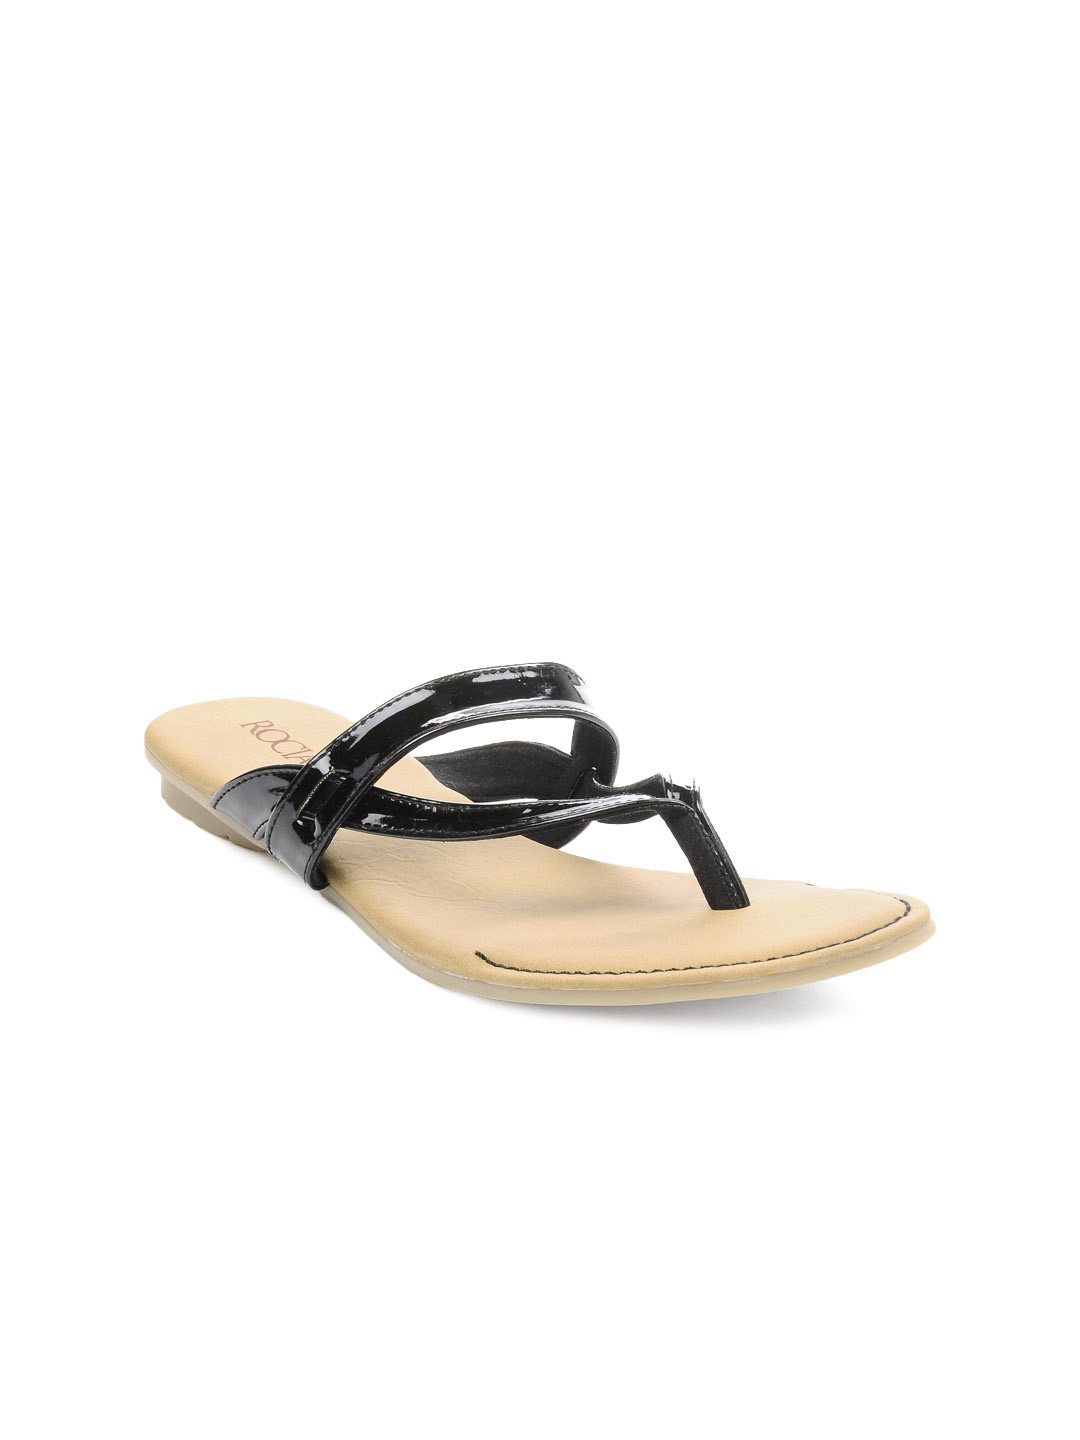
Rocia Women Black Flats
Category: Footwear / Shoes / Heels
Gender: Women
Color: Black
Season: Winter 2012
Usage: Casual